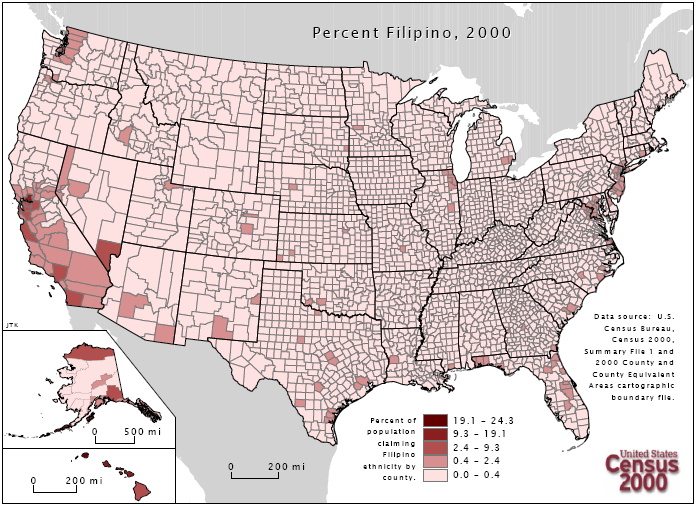
ชาวอเมริกันเชื้อสายฟิลิปปินส์

|group = ชาวอเมริกันเชื้อสายฟิลิปปินส์"Mga Pilipinong Amerikano"
|image = Census Bureau 2000, Filipinos in the United States.png
|caption = แผนที่แสดงชาวฟิลิปปินส์ในสหรัฐ ตาม2000 United States Census|สำมะโน ค.ศ. 2000
| pop = 4.2 ล้านคน (2019)
|popplace = สหรัฐฝั่งตะวันตก, ฮาวาย โดยเฉพาะในเขตปริมณฑลและที่อื่น ๆ ใน ค.ศ. 2010 United States Census|2010
|region1 = รัฐแคลิฟอร์เนีย
|pop1 = 1,651,933
|region2 = รัฐฮาวาย
|pop2 = 367,364
|region3 = รัฐเท็กซัส
|pop3 = 194,427
|region4 = รัฐวอชิงตัน
|pop4 = 178,300
|region5 = รัฐเนวาดา
|pop5 = 169,462
|region6 = รัฐอิลลินอย
|pop6 = 159,385
|region7 = รัฐนิวยอร์ก
|pop7 = 144,436
|region8 = รัฐฟลอริดา
|pop8 = 143,481
|region9 = รัฐนิวเจอร์ซีย์
|pop9 = 129,514
|region10 = รัฐเวอร์จิเนีย
|pop10 = 108,128
|langs = ภาษาอังกฤษ|อังกฤษ,ภาษาตากาล็อก|ตากาล็อก (ภาษาฟิลิปีโน|ฟิลิปิโน),ภาษาอีโลกาโน|อีโลกาโน, ภาษาปังกาซีนัน|ปังกาซีนัน, ภาษากาปัมปางัน|กาปัมปางัน, กลุ่มภาษาบีโคล|บีโคล, กลุ่มภาษาวิซายัน (ภาษาเซบัวโน|เซบัวโน, ภาษาฮีลีไกโนน|ฮีลีไกโนน, ภาษาวาไร|วาไร, ภาษาชาบากาโน|ชาบากาโน), และภาษาในประเทศฟิลิปปินส์|อื่น ๆ, ภาษาญี่ปุ่น|ญี่ปุ่น,,ภาษาสเปน|สเปน, ภาษาจีน|จีน (ฮกเกี้ยน, แมนดาริน)
|rels = 65% โรมันคาทอลิก21% โปรเตสแตนต์8% การไม่มีศาสนา|ไม่มีศาสนา1% พุทธ
|related = ชาวฟิลิปปินส์โพ้นทะเล
ชาวอเมริกันเชื้อสายฟิลิปปินส์ () เป็นชาวอเมริกันที่มีเชื้อสายมาจากชาวฟิลิปปินส์ มีจำนวนประมาณ 4.1 ล้านคน หรือ 1.23% ของประชาชนอเมริกัน ชาวอเมริกันเชื้อสายฟิลิปปินส์เป็นกลุ่มชาติพันธุ์ที่มีบรรพบุรุษเป็นชาวเอเชียที่มีรายงานว่ามีจำนวนมากที่สุดอันดับที่สองของประเทศ รองจากชาวอเมริกันเชื้อสายจีน จากข้อมูลการสำรวจของสำนักงานสำมะโนประชากรของสหรัฐฯ ในปี ค.ศ. 2018
คำว่า Filipino American บางครั้งย่อเป็น "ฟิลแอมส์" (Fil-Ams) "Fil-Am: "abbreviation " Filipino American.", allwords.com, Date accessed: 29 April 2011 หรือ "พินอย" (Pinoy) ดอว์น มาบาลอน นักประวัติศาสตร์ชาวอเมริกันเชื้อสายฟิลิปปินส์ กล่าวว่า คำว่า “พินอย” และ “พิเนย์” (Pinay) ปรากฏครั้งแรกในแถลงการณ์นักศึกษาฟิลิปปินส์ บทความที่มีคำดังกล่าวคือ "Filipino Women in U.S. Excel in Their Courses: Invade Business, Politics."Mabalon, Dawn, Little Manila is in the Heart (Durham and London: Duke University Press, 2013), 20, 37. ชาวฟิลิปปินส์บางคนเชื่อว่าคำว่า พินอย ถูกสร้างขึ้นโดยชาวฟิลิปปินส์ที่เดินทางมาสหรัฐอเมริกา เพื่อแยกตัวเองออกจากชาวฟิลิปปินส์ที่อาศัยในประเทศฟิลิปปินส์
ชาวฟิลิปปินส์ในทวีปอเมริกาเหนือมีการบันทึกครั้งแรกในศตวรรษที่ 16 โดยมีเริ่มมีชุมชนขนาดเล็กในศตวรรษที่ 18 การอพยพครั้งใหญ่เกิดขึ้นในต้นศตวรรษที่ 20 เมื่อประเทศฟิลิปปินส์ถูกสเปนยกให้สหรัฐอเมริกาในสนธิสัญญาปารีส (1898) สหรัฐอเมริกาตระหนักถึงอิสรภาพของฟิลิปปินส์ในวันที่ 4 กรกฎาคม 1946 หลังจากการลงนามสนธิสัญญามะนิลา การอพยพลดน้อยลงอย่างมากระหว่างคริสต์ทศวรรษ 1930 ยกเว้นชาวฟิลิปปินส์ที่ประจำการที่กองทัพเรือสหรัฐที่เพิ่มขึ้น โดยต่อมาในยุค 1960 มีการอพยพที่เพิ่มขึ้น
== ประชากรศาสตร์ ==
จากการสำรวจสำมะโนสหรัฐอเมริกา ค.ศ. 2010 นับชาวอเมริกันเชื้อสายฟิลิปปินส์ได้ 3.4 ล้านคน ขณะที่กระทรวงการต่างประเทศสหรัฐอเมริกาประมาณการใน ค.ศ. 2011 ว่ามีจำนวน 4 ล้านคน ชาวอเมริกันเชื้อสายฟิลิปปินส์เป็นมีจำนวนประชากรมากเป็นอันดับที่สองของชาวเอเชียอเมริกัน และมากที่สุดในจำนวนชาวฟิลิปปินส์จากแดนไกล ชาวอเมริกันเชื้อสายฟิลิปปินส์จำนวนมากสามารถพบได้ในรัฐแคลิฟอร์เนีย ฮาวาย ย่านมหานครนิวยอร์กและนิวเจอร์ซีย์ อิลลินอยส์ และเท็กซัส
== อ้างอิง ==
==อ่านเพิ่ม==
*
*
*
*
* Melendy, H. Brett. "Filipino Americans." in "Gale Encyclopedia of Multicultural America," edited by Thomas Riggs, (3rd ed., vol. 2, Gale, 2014), pp.&nbsp;119–135. online
*
* Posades, Barbara M. "The Filipino Americans" (1999) excerpt
*
*
;คลังเก็บเอกสาร
* Cannery Workers and Farm Laborers Union, Local 7 Records , 1915–1985; Predominantly 1933–1982. 46.31 cubic feet. At the Labor Archives of Washington State, University of Washington Libraries Special Collections .
* Carlos Bulosan Papers, 1914–1976. 4.65 cubic feet, 17 microfilm reels. At the Labor Archives of Washington State, University of Washington Libraries Special Collections .
* Chris D. Mensalvas Papers, 1935–1974. .25 cubic feet, 1 sound cassette. At the Labor Archives of Washington State, University of Washington Libraries Special Collections .
* Chris D. Mensalvas Photograph Collection, 1937–1956. 1 folder of photographic prints. At the Labor Archives of Washington State, University of Washington Libraries Special Collections .
* Trinidad Rojo Papers, 1923–1991. 2.81 cubic feet. At the Labor Archives of Washington State, University of Washington Libraries Special Collections .
*
==แหล่งข้อมูลอื่น==
*
*
*
*
*
*
*
หมวดหมู่:สังคมเอเชียอเมริกัน
หมวดหมู่:ชาวฟิลิปปินส์เชื้อสายอเมริกัน|